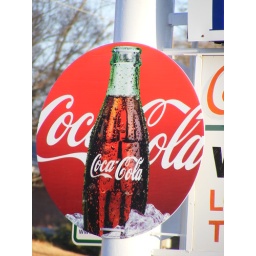
The elixer of life - a Coke on a bright red sign in West Greenville.